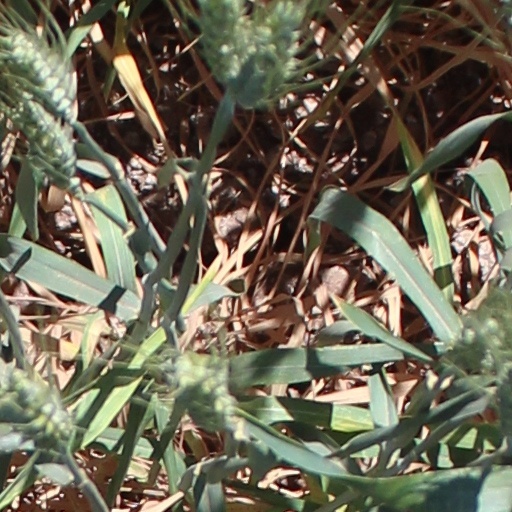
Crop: wheat